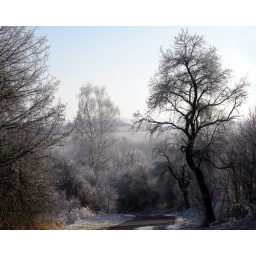
The same tree as in the following picture, but quite a different sky and view.